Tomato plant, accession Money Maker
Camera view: tilt-top (135 deg); turntable rotation: 60 degrees
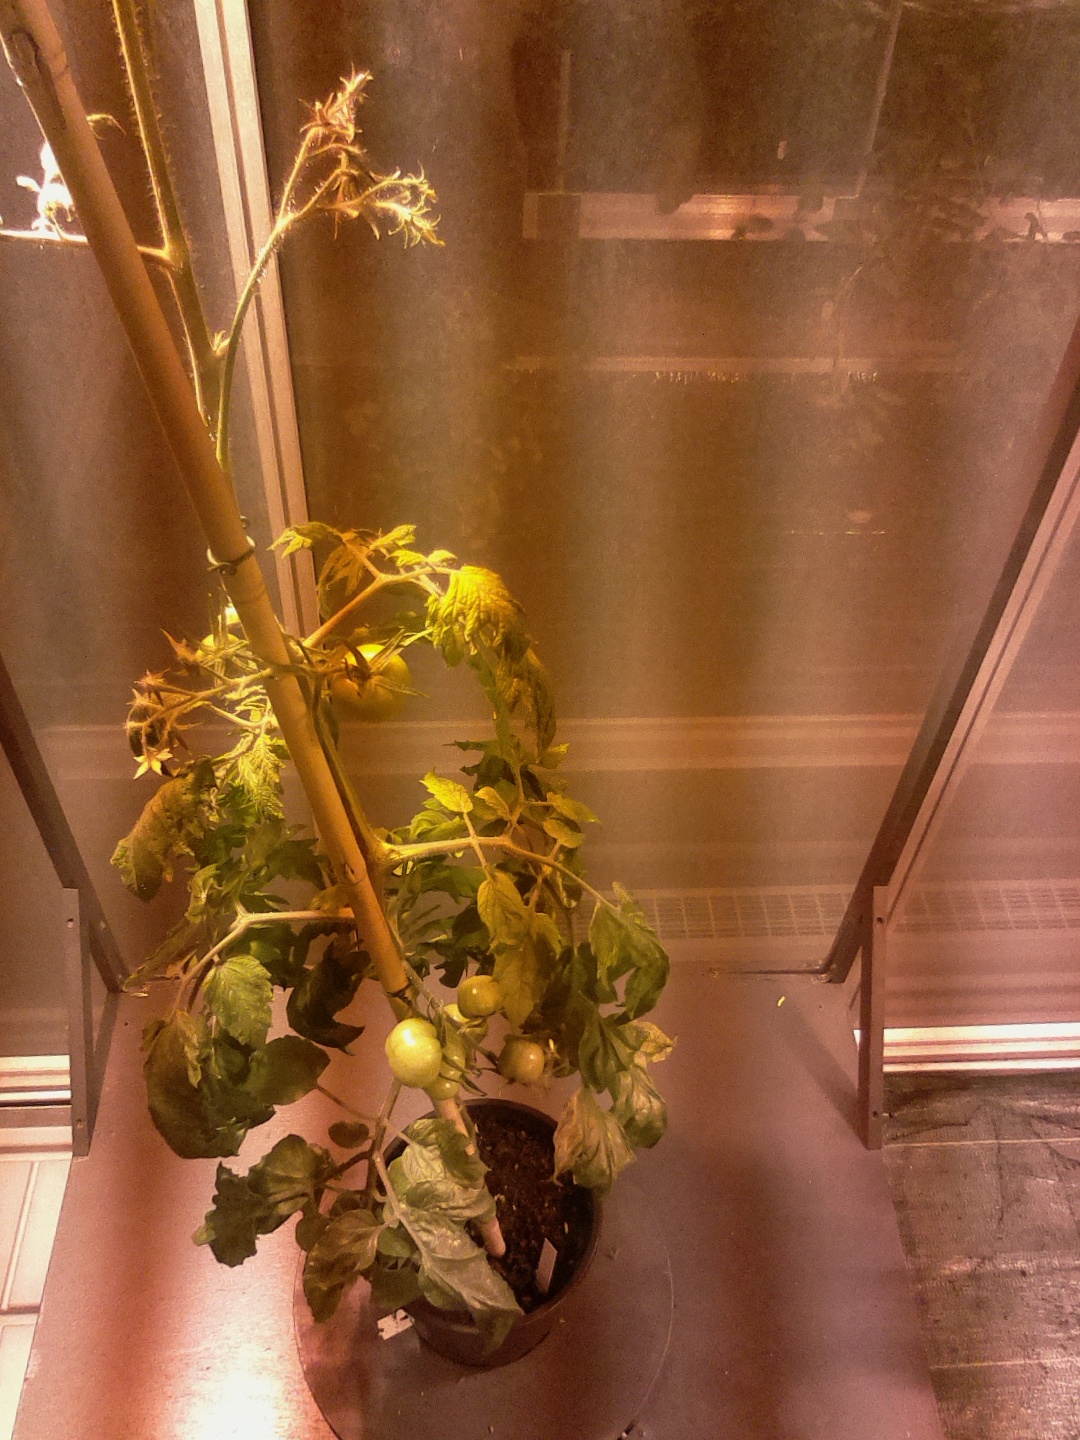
BBCH growth stage 76: 60%-70% of final fruit size